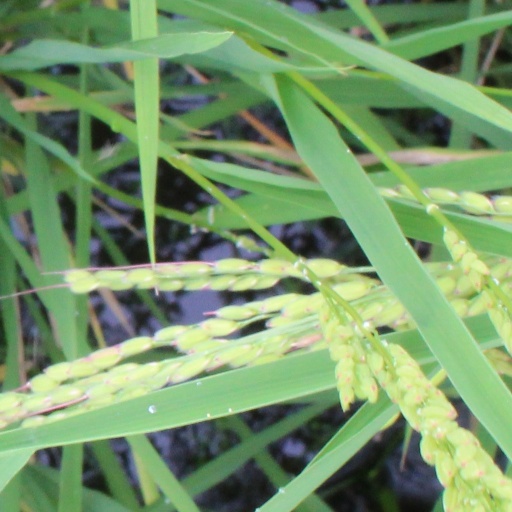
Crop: rice